The End of Average

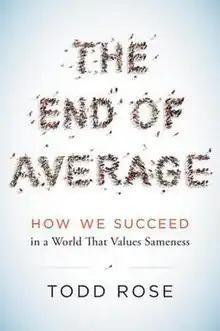

The End of Average: How We Succeed in a World That Values Sameness is a book by Todd Rose. It was published by HarperCollins in 2016, and talks about the importance of individuality rather than the concept of average human beings.